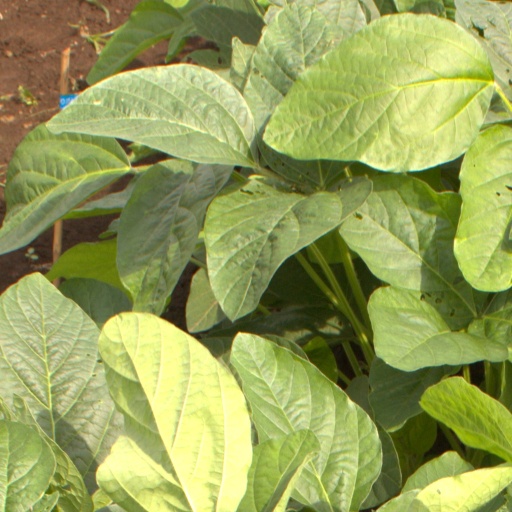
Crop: soybean